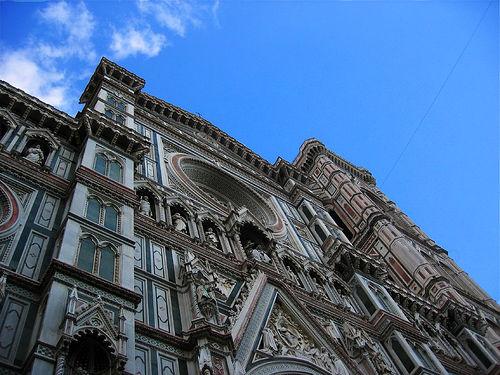
Weather: sun or clear